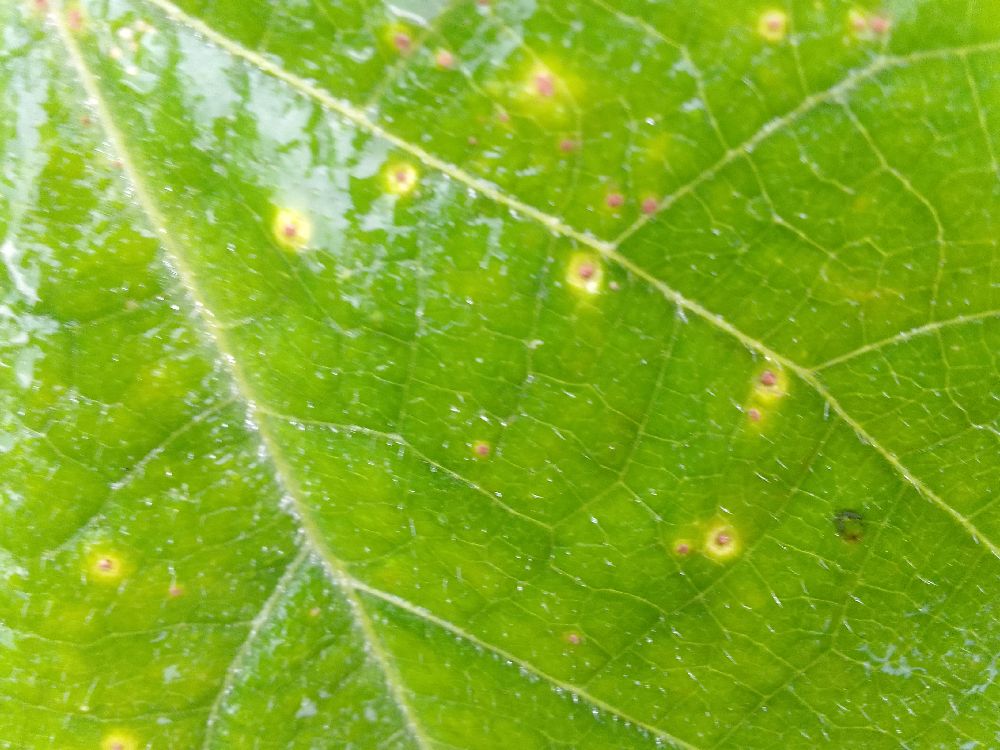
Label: rust